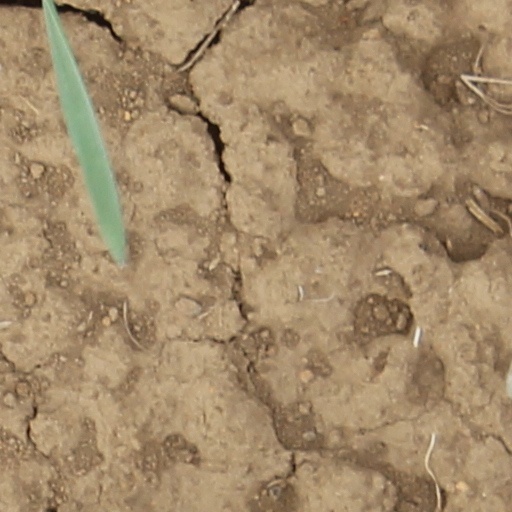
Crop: wheat